Kidney ischemia

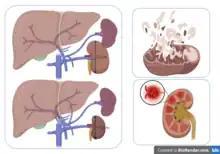
Examples of Signs and Symptoms of Kidney Ischemia. On the left shows the difference in the size of the kidneys resulting from Kidney Ischemia. Kidney Ischemia may result in a shrinkage of the kidney to about 2cm or more. The top right shows the disruption of the mitochondria due to dysfunctions, This leads to a release of proapoptotic proteins such as cytochrome c and results in cell death. The lower right shows inflammation of the glomeruli of the kidneys. This schematic diagram was drawn using BioRender.com

Several pathophysiological conditions that change when the kidney is undergoing ischemic injuries are listed below. This includes changes in the vasculature, endoplasmic reticulum stress, disfunction of the mitochondria, autophagy of cells, inflammation, and incorrect or maladaptive repair.